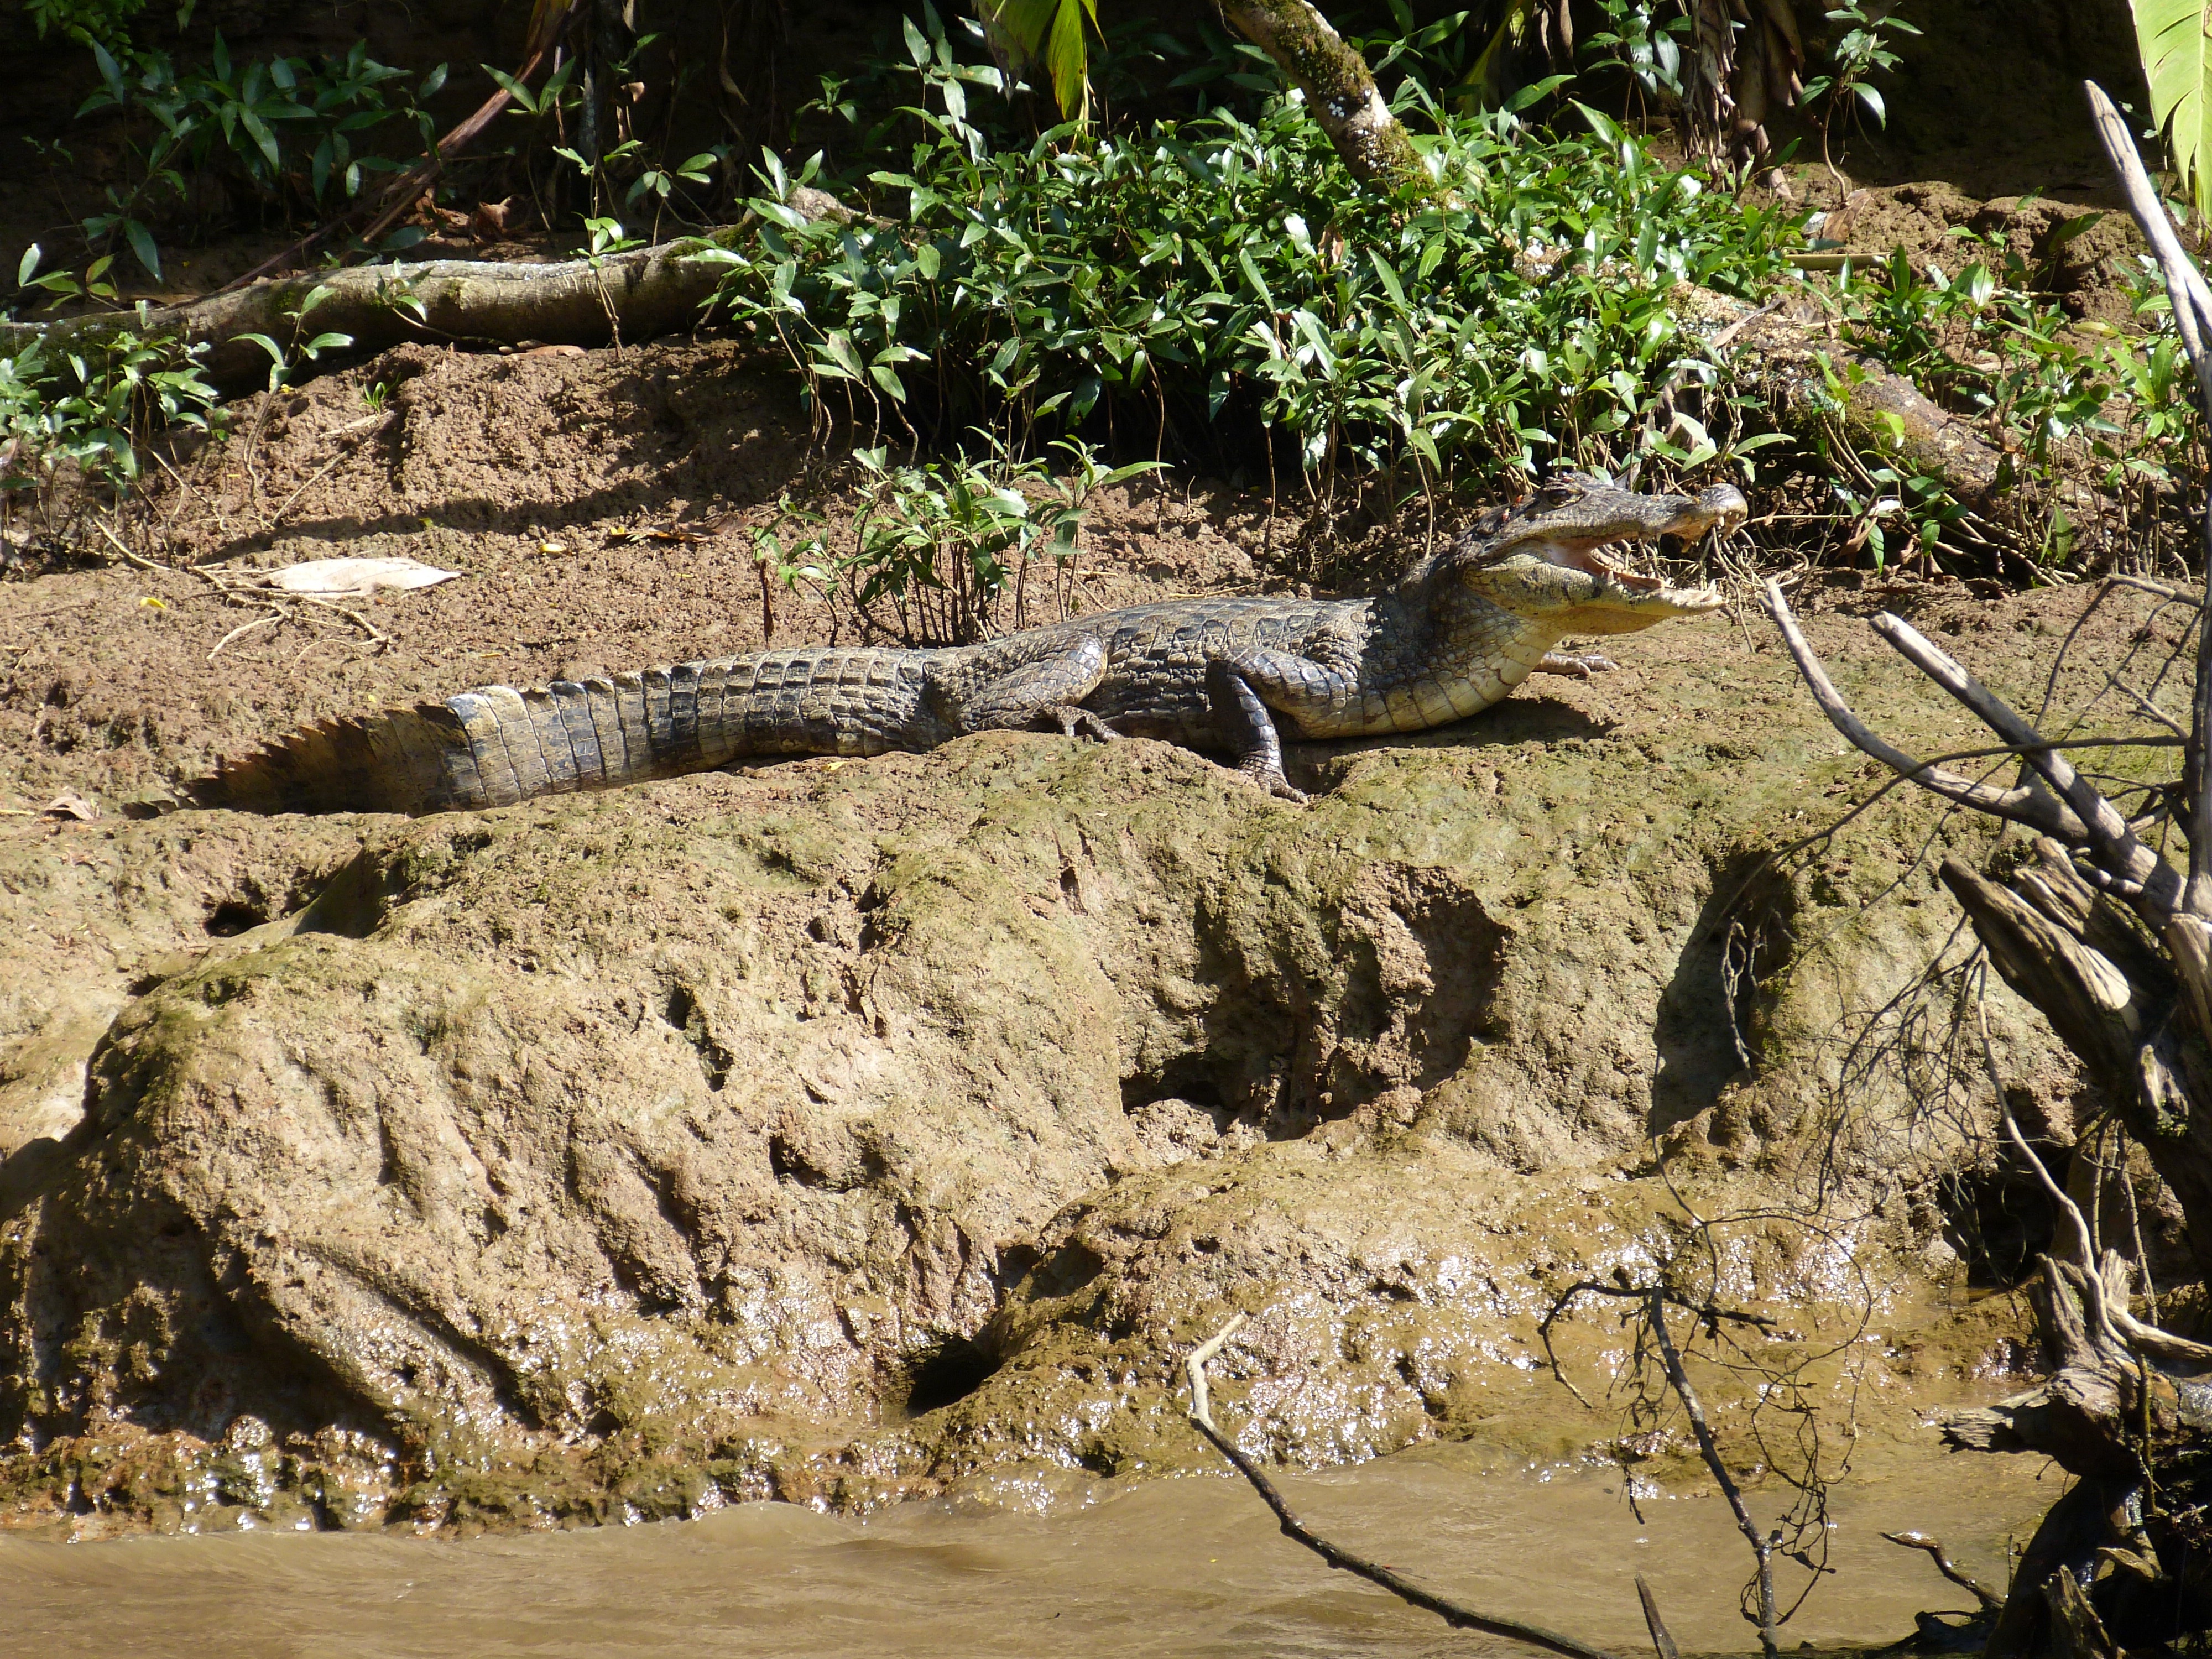
water, nature, animal, wildlife, jungle, soil, botany, reptile, fauna, lizard, crocodile, alligator, rainforest, tooth, animal world, dangerous, bite, costa rica, cayman, crocodilia, nile crocodile